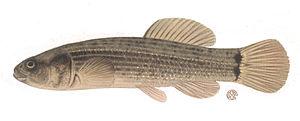
Umbra pygmaea est une espèce de poissons d’eau douce, démersaux, non-migrateurs.
Cette liste commentée recense l'ichtyofaune d'eau douce en France métropolitaine. Elle répertorie les espèces de poissons dulçaquicoles français actuels et celles qui ont été récemment classifiées comme éteintes. Comme ici n'est référencé que la France métropolitaine, cette liste ne comptabilise pas les animaux présents dans les territoires de la France d'outre-mer, qui sont des régions disséminées un peu partout dans le monde.